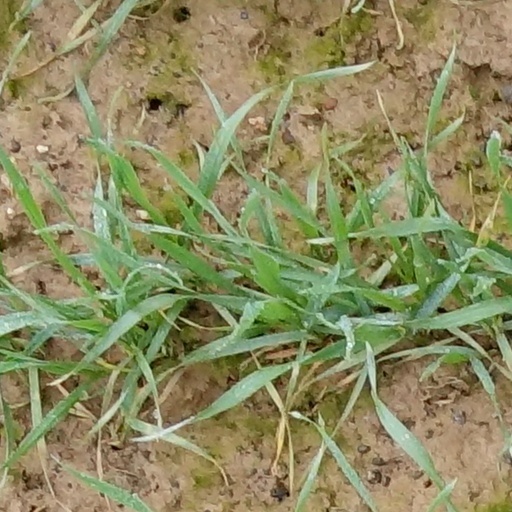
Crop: wheat